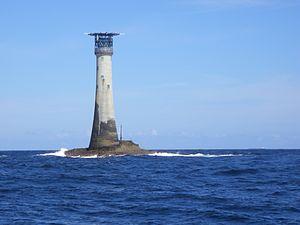
Phare de Wolf Rock